EMLL 32nd Anniversary Show

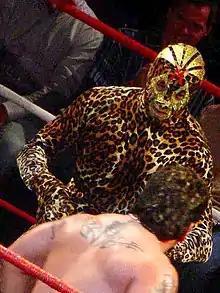
Mil Máscaras, unsuccessfully challenged for the Mexican National Light Heavyweight Championship

The EMLL 32nd Anniversary Show was a professional wrestling major show event scripted and produced by "Empresa Mexicana de Lucha Libre" (EMLL; Spanish for "Mexican Wrestling Enterprise") that took place on September 24, 1965, in Arena México, Mexico City, Mexico. The event commemorated the 32nd anniversary of EMLL, which would later become the oldest professional wrestling promotion in the world. The Anniversary show is EMLL's biggest show of the year, their Super Bowl event. The EMLL Anniversary Show series is the longest-running annual professional wrestling show, starting in 1934.